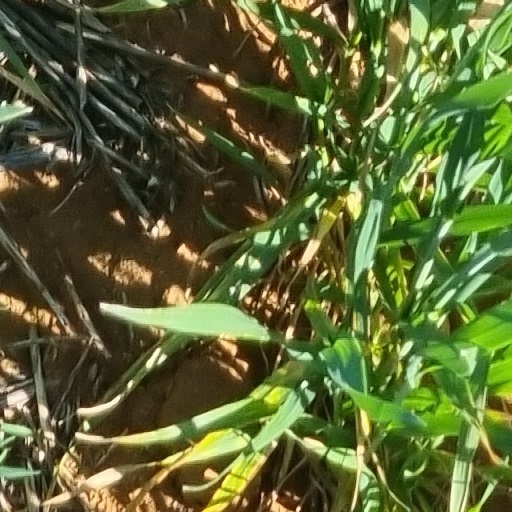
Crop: wheat